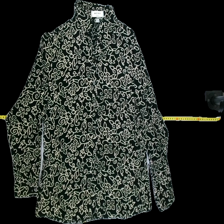
View: front
Type: Shirt
Category: Ladies
Brand: Mexx
Colors: Beige, Black
Material: 100%viscose
Pattern: Floral print
Cut: Regular, Collar
Size: 40
Season: All
Trend: No trend
Stains: No
Price range: <50
Recommended usage: Export